Willi Ninja

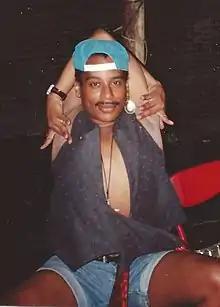
Ninja in 1994

Ninja started the House of Ninja in 1982, despite not having been part of a house previously or winning three grand prizes, which was generally seen as a requirement to start a house. The name Ninja came from the house's Asian and martial arts influences, coupled with the fact that people in the ballroom scene did not know who they were. The House of Ninja had a reputation for being multiracial. Except for the Latino House of Xtravaganza, most houses at the time were African-American.